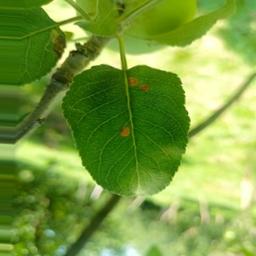
Label: Alternaria